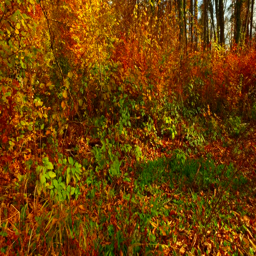
yellow and brown with some green leaves in intensive colored autumn forest